BoRit Asbestos

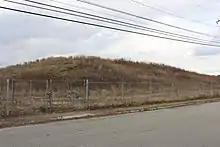
Covered asbestos pile in 2021

By 1962, the asbestos pile had grown to in height. It was known colloquially as the "White Mountains" by local residents. Children would play on the "mountains" and slide down them on cardboard. By 1965, vegetation had begun to grow on the pile. In 1983 and 1984, the EPA and Pennsylvania Department of Environmental Protection (PADEP) conducted sampling at the site and found that asbestos (primarily chrysotile) was the main contaminant at the site. The site was fenced in by 1986 but the EPA determined that the asbestos pile fell below the threshold level of risk to place it on the National Priorities List. At the time, surface water and groundwater contamination were not included in the risk assessment. The site was monitored by the PADEP and continued to be used during the 1980s and 1990s as a trash transfer and storage location as well as for local fire department training.